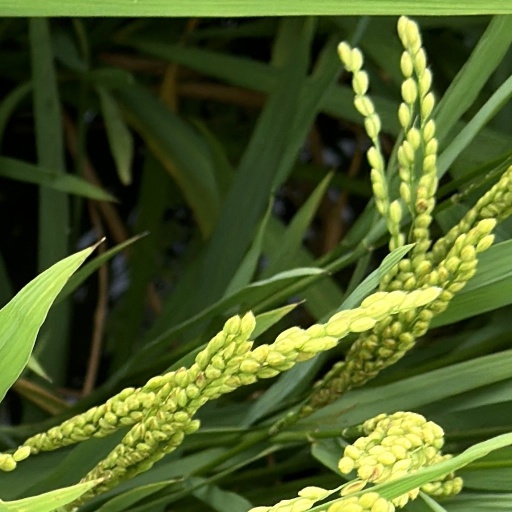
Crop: rice